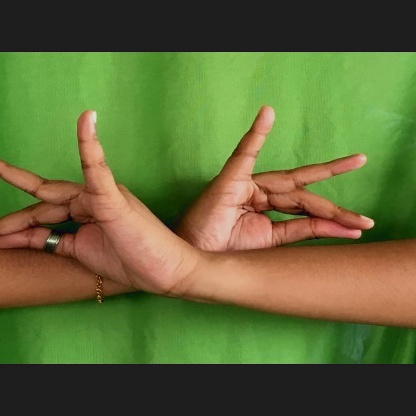
Mudra: Katakavardhana